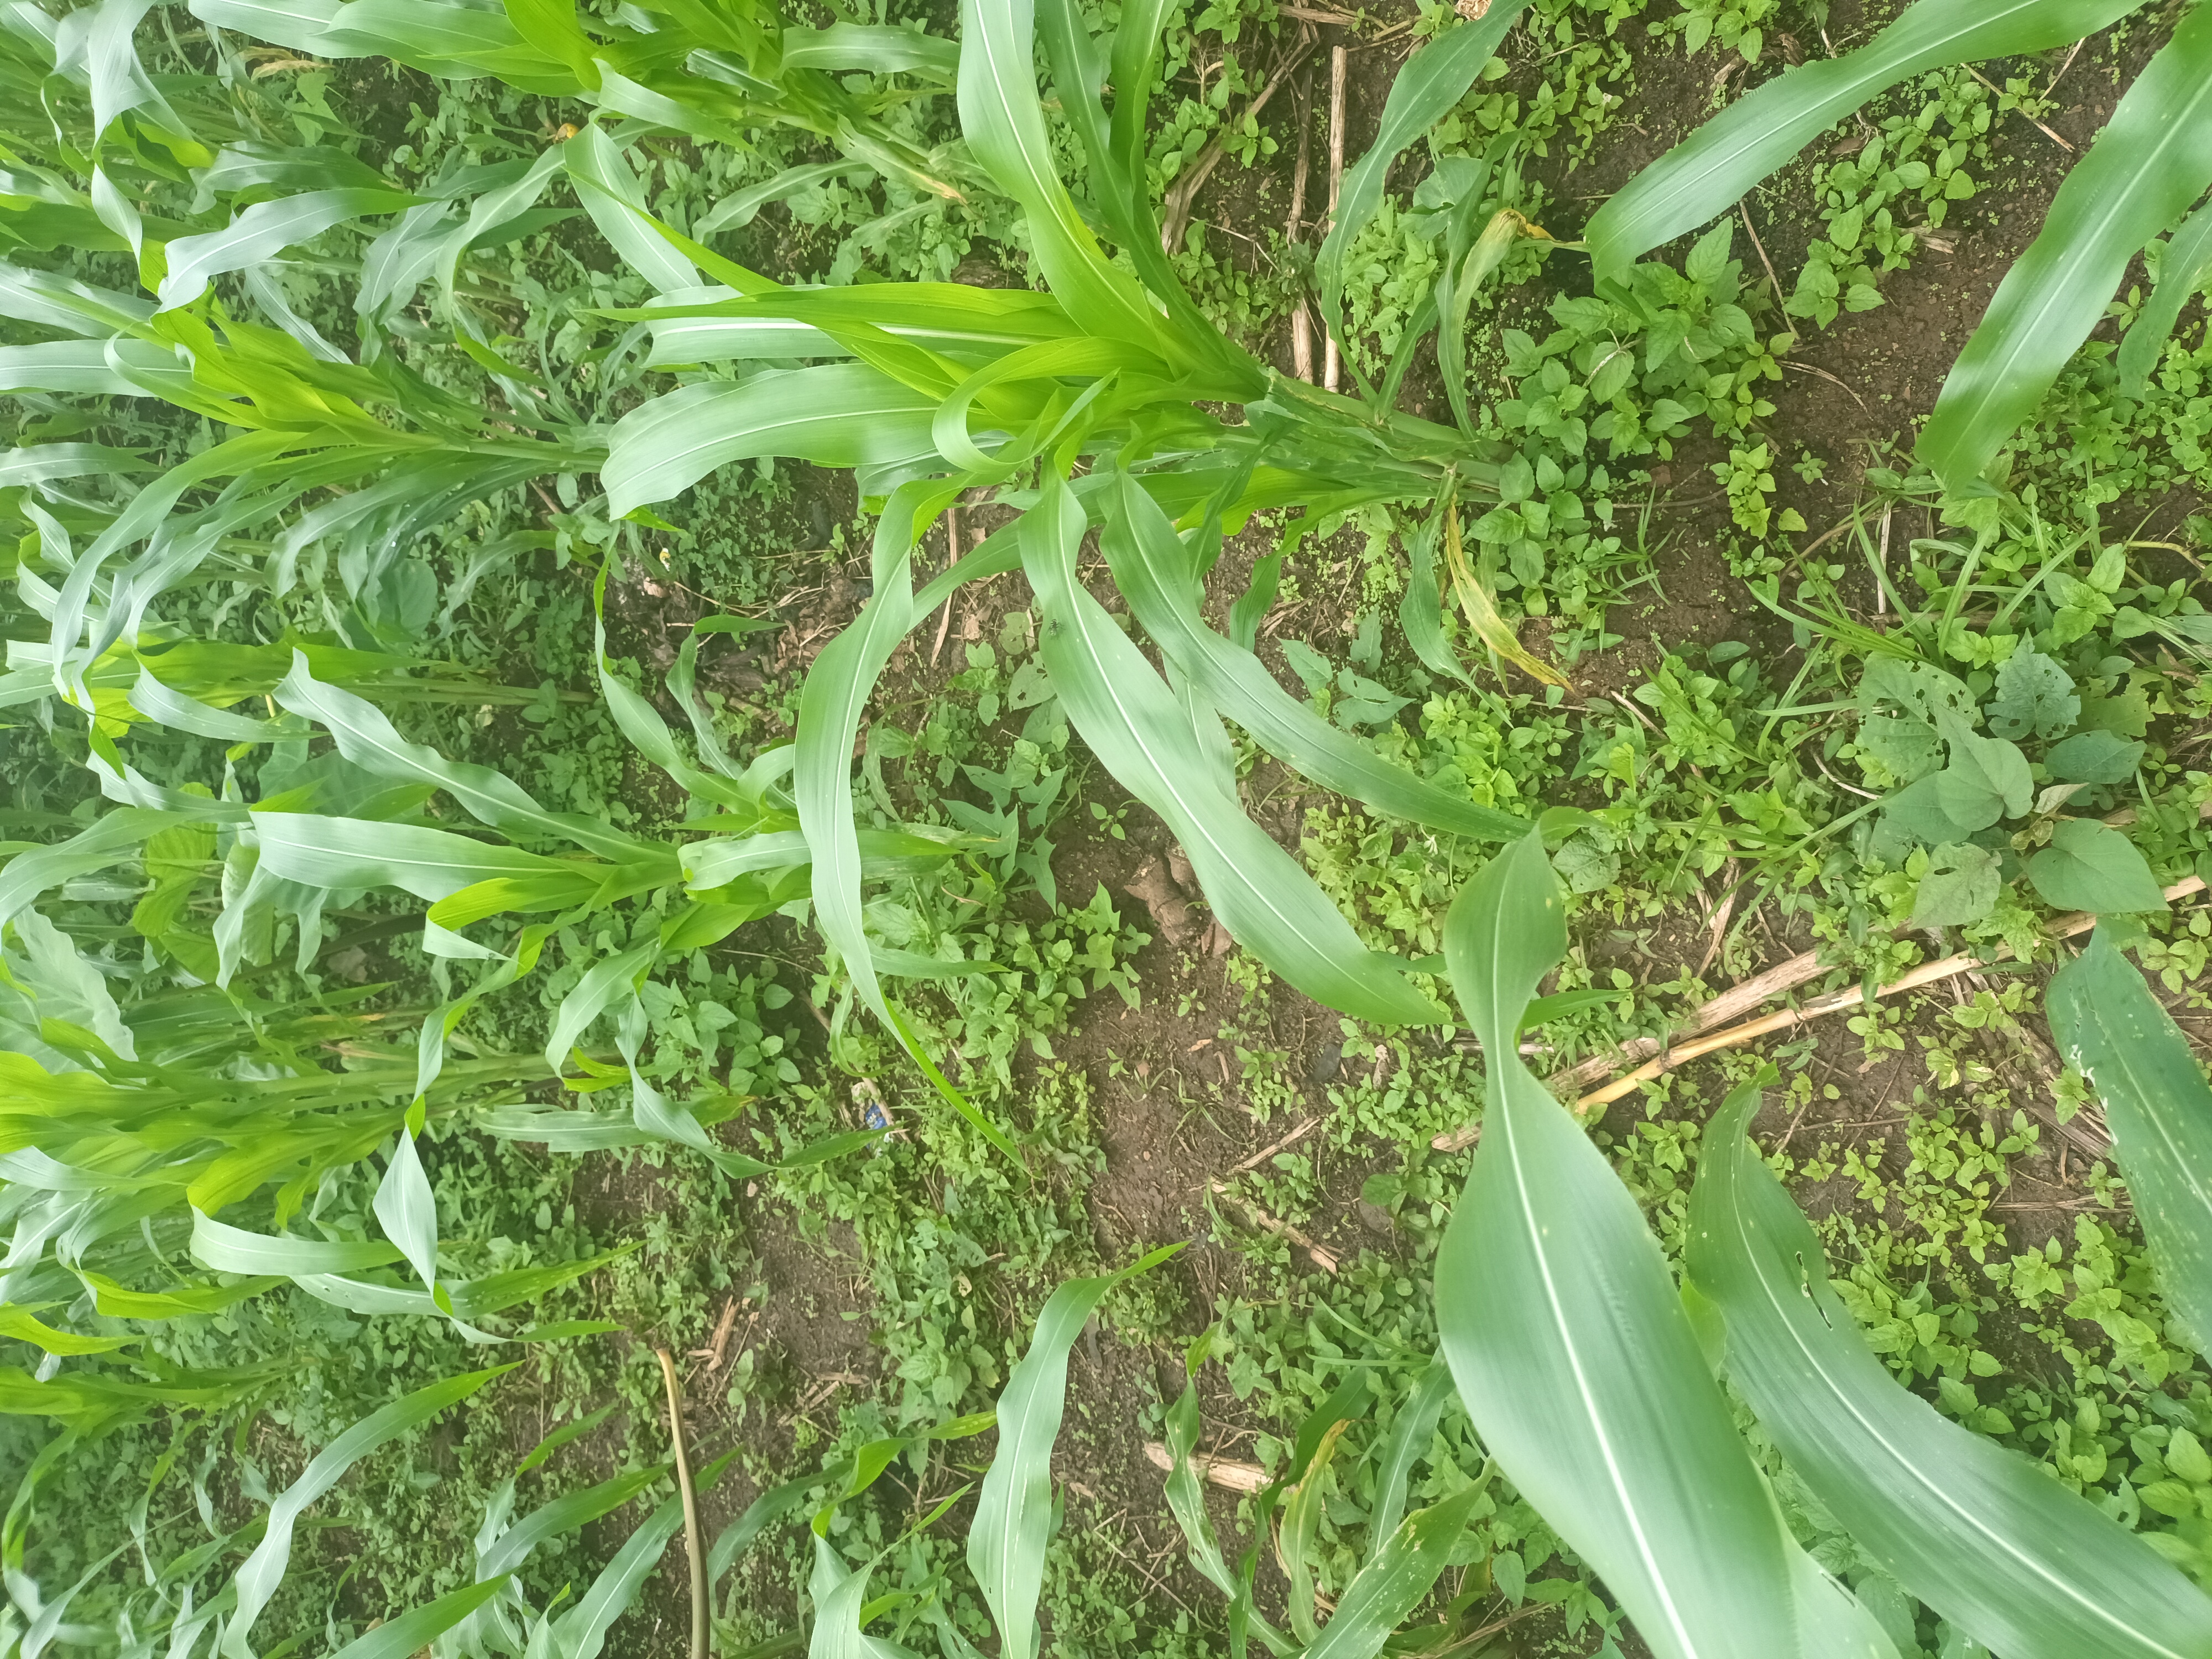
Label: healthy